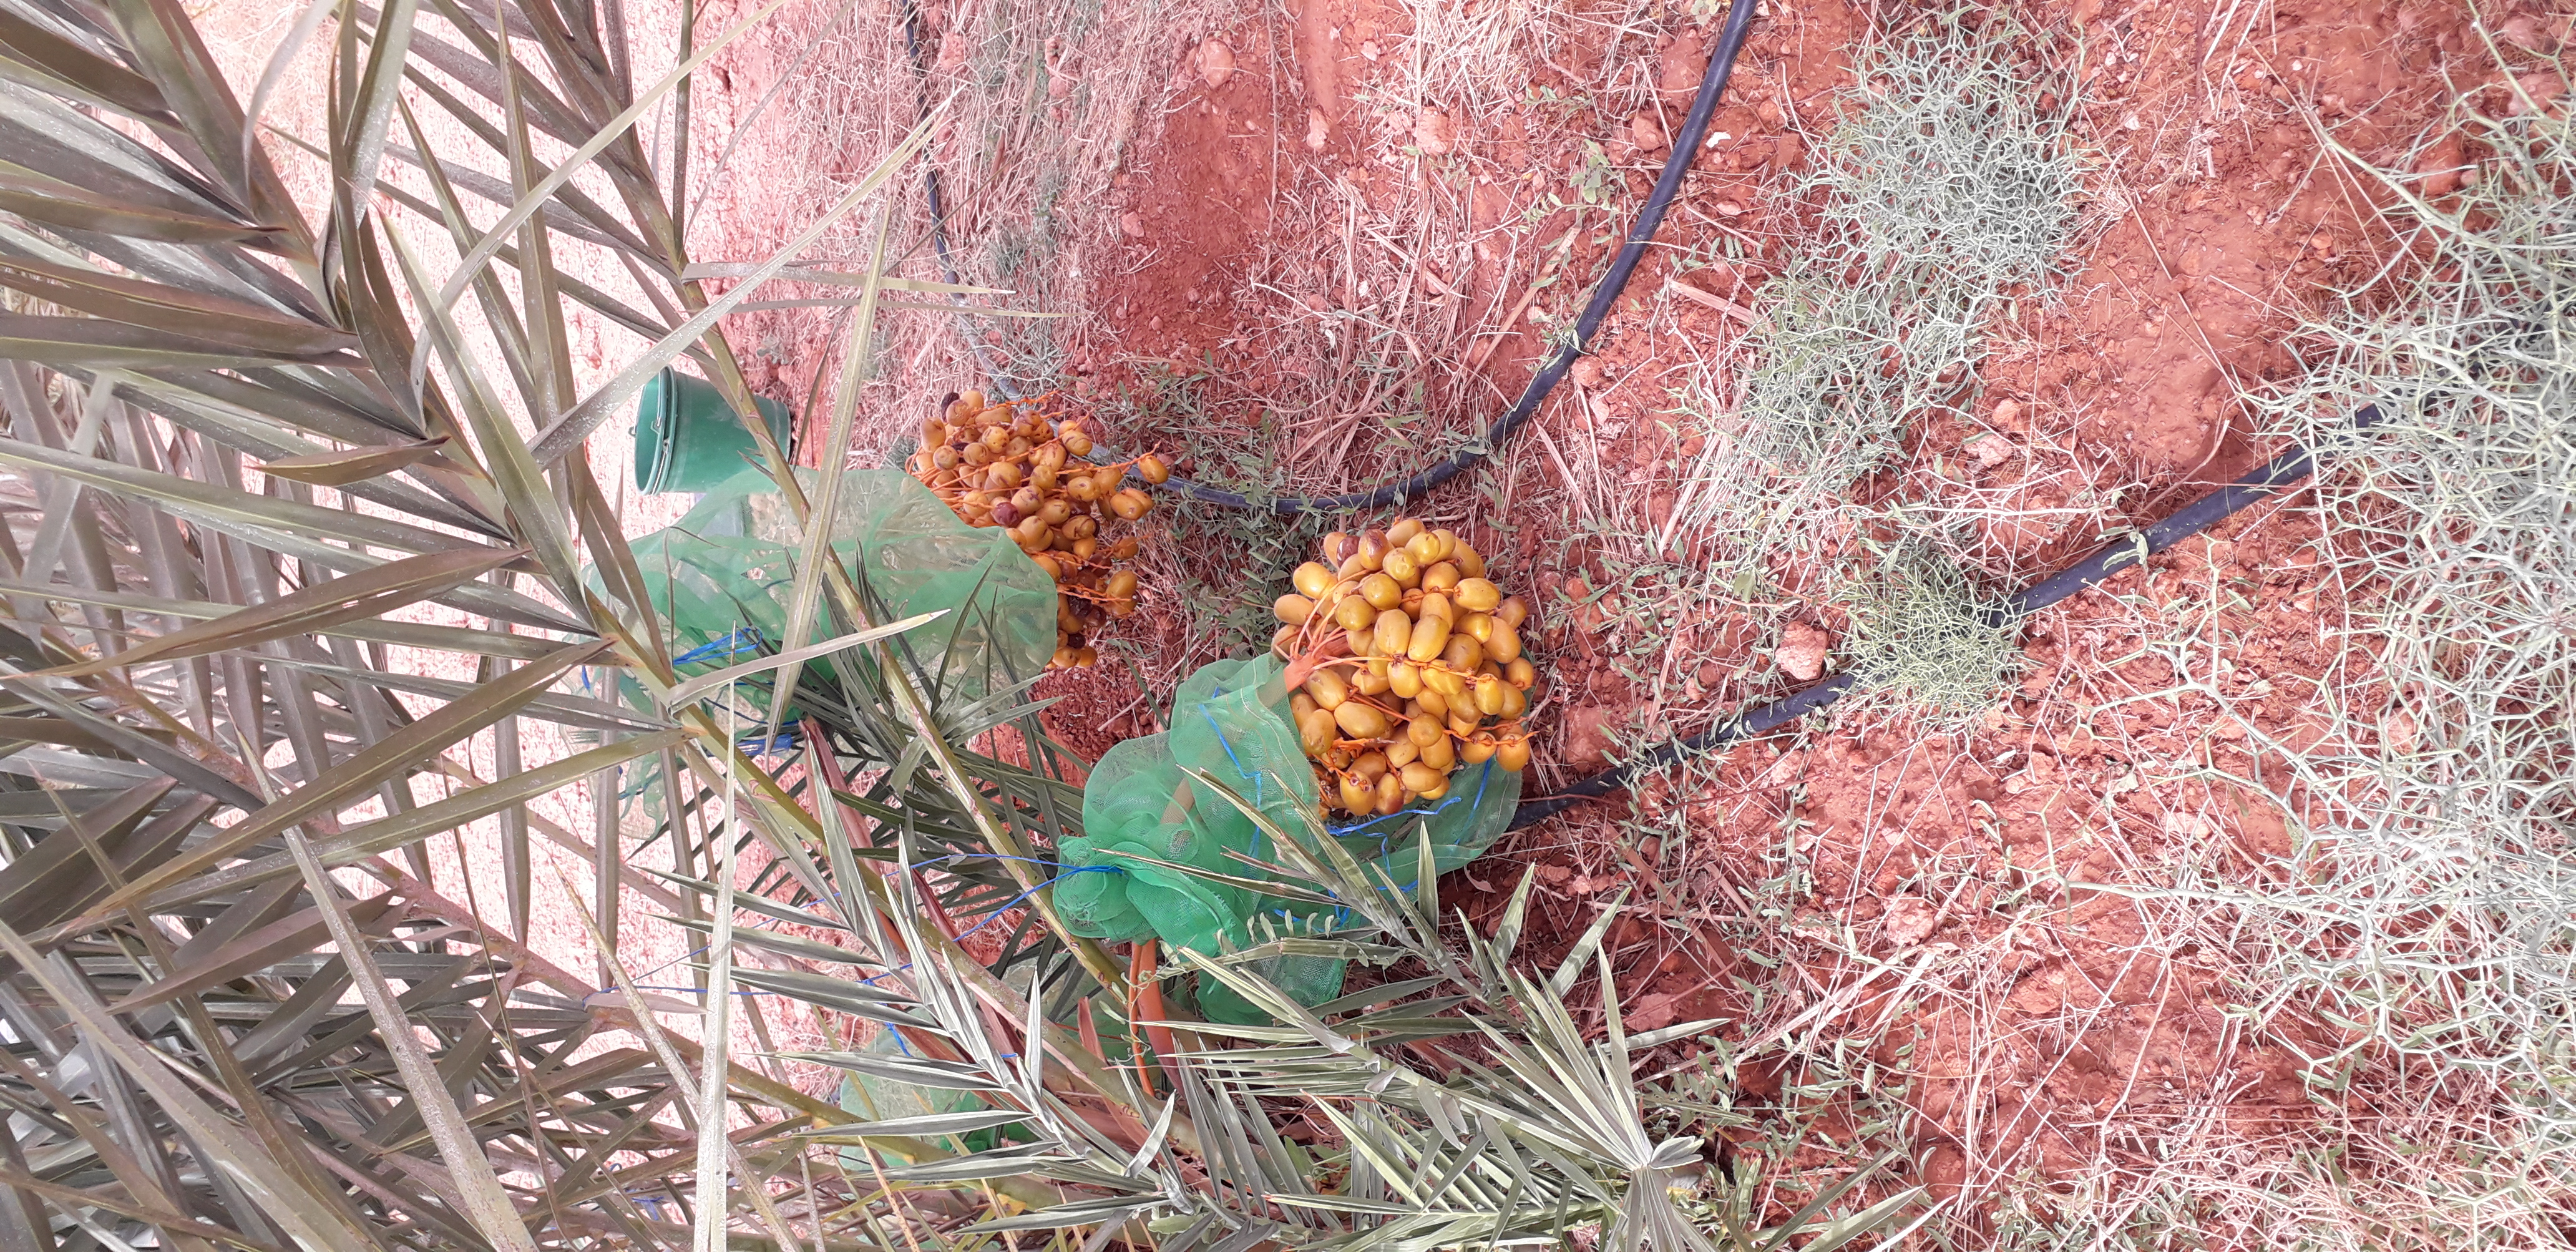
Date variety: Boufagous